Cistecephalus

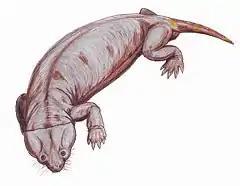
Restoration

"Cistecephalus" was one of the most atypical dicynodont genera. However, it was broadly similar in anatomy to other cistecephalids, all of which share similar adaptations to digging. Its skull was broad, with laterally-directed temporal openings and a sharply tapering snout, similar to extant fossorial animals. However, it has relatively large, anteriorly-directed orbits, suggesting binocular vision. It had a short neck and laterally-directed shoulder joint. Its forelimbs were short and powerfully built, and its manus were broad, with fused phalanges. Its hind limbs were flexible and probably could be used to move dirt out of the way.